A2 (Croatia)

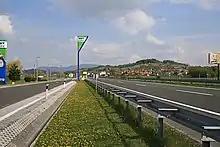
Sveti Križ Začretje

As of July 2011, there are three rest areas along the A2 motorway. Legislation identifies four types of rest areas designated as types A through D: A-type rest areas comprise a full range of amenities, including a filling station, a restaurant and a hotel or motel; B-type rest areas have no lodging; C-type rest areas are very common and include a filling station and a café, but no restaurants or accommodations; D-type rest areas only offer parking spaces, possibly picnicking tables and benches and restrooms. Most rest areas along the A2 motorway generally follow this ranking system, although some offer extra services. Many filling stations have small convenience stores, and some offer LPG fuel.